Clash (2009 film)

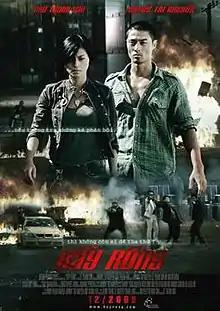
Film poster

Clash is a 2009 Vietnamese action martial arts film directed by Le Thanh Son and starring Johnny Tri Nguyen and actress/singer Veronica Ngo. Johnny Tri Nguyen and Veronica Ngo had recently appeared together in the 2007 film "The Rebel".